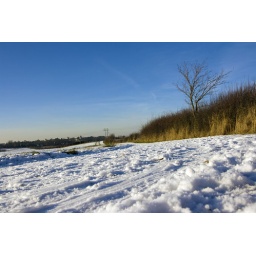
Beautiful Snow scene in a Letchworth Garden City field with trees amd blue sky